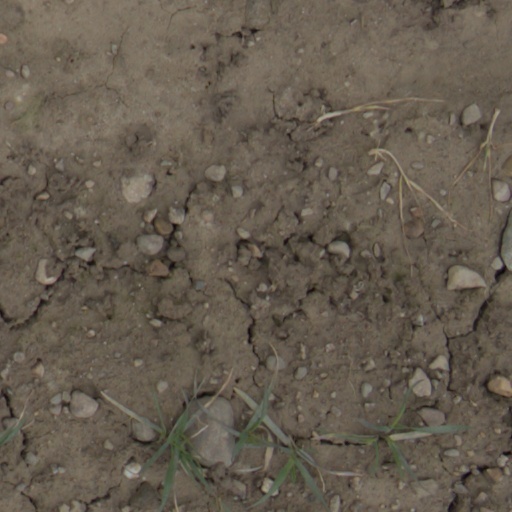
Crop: wheat